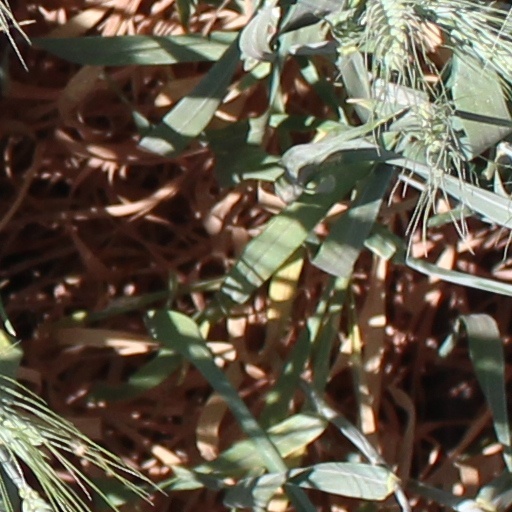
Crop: wheat